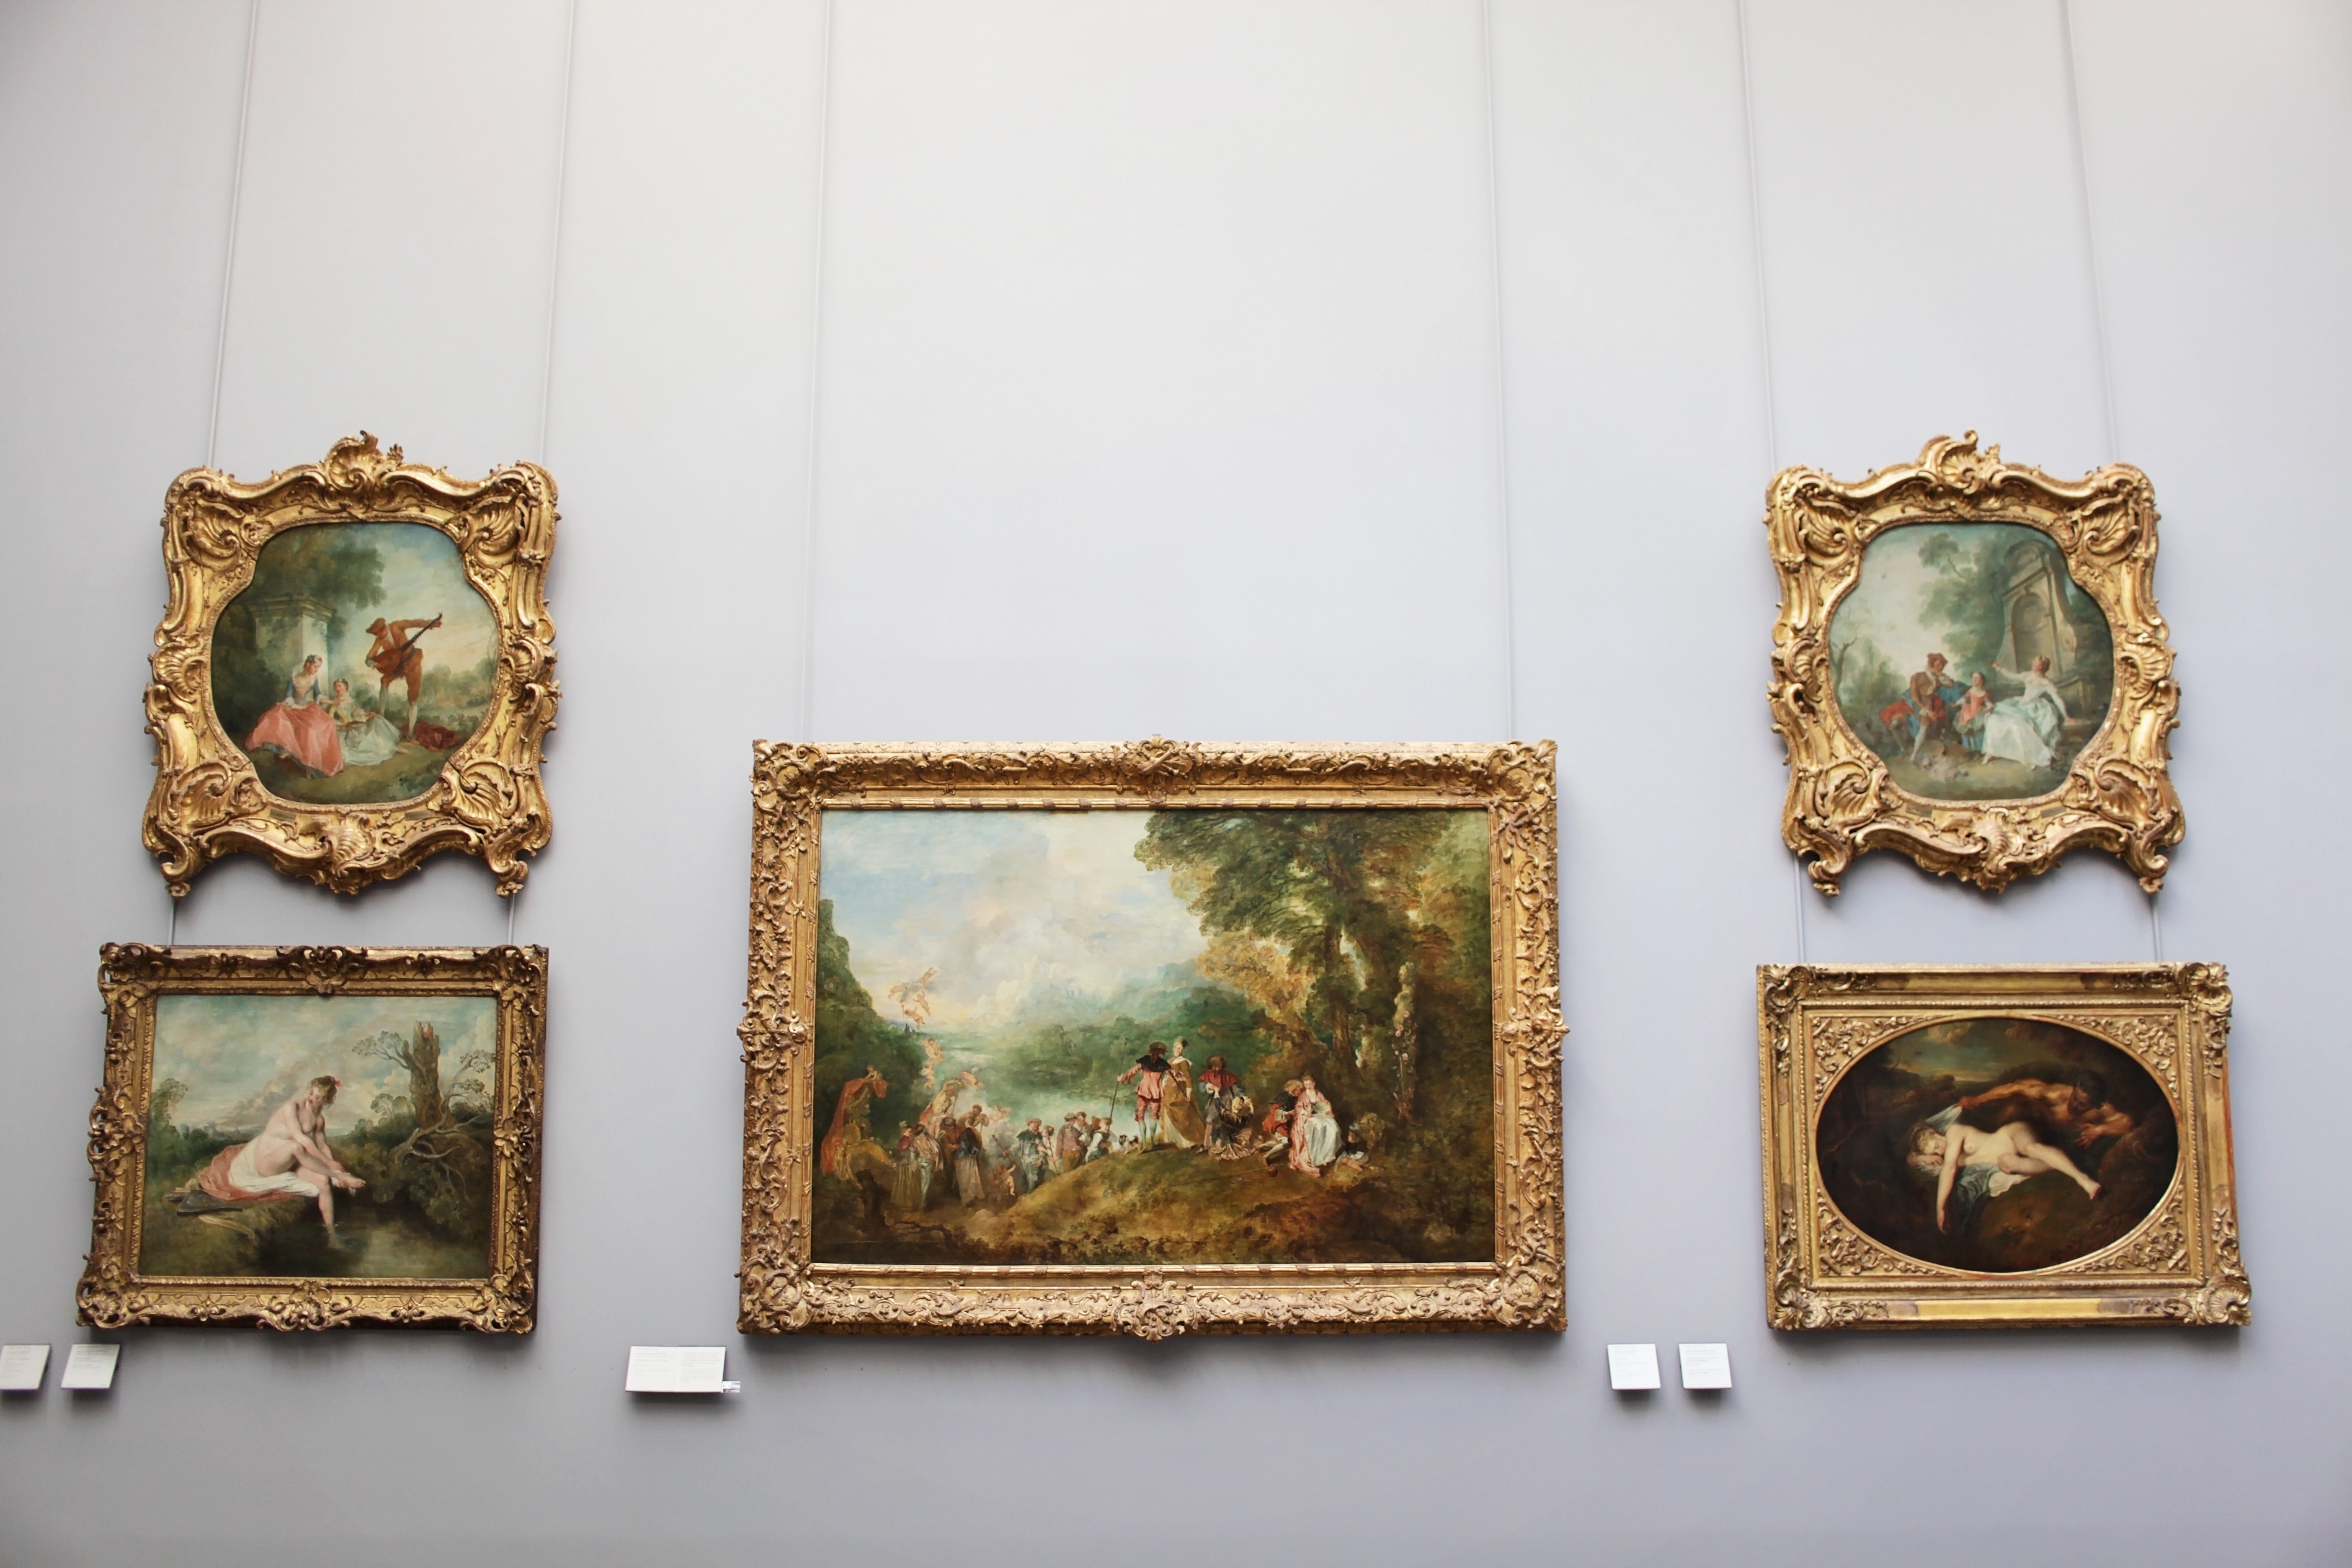
picture frame, painting, collection, wall, still life, still life photography, room, stock photography, art, tourist attraction, art gallery, watercolor paint, antique, visual arts, museum, exhibition, brass, modern art, metal, paint